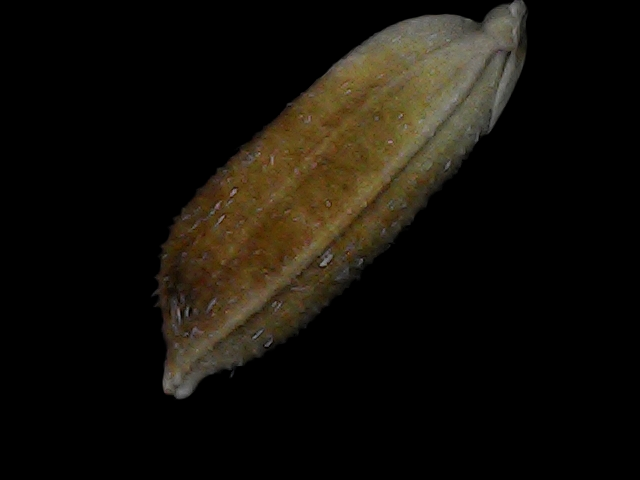
Rice variety: Bd56